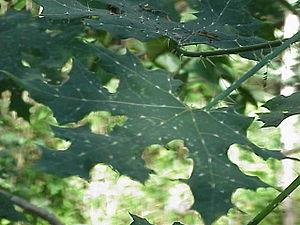
L'épurge urticante est une variété de plantes herbacées vivaces de la famille des Euphorbiaceae. C'est une variété de l'espèce Cnidoscolus urens. On la trouve dans les forêts de pins et de chênes du sud-est des États-Unis. Elle pousse en sol plutôt sablonneux. La plante est couverte de poils urticants. Elle peut atteindre un mètre de hauteur.
Cnidoscolus est un genre de plantes de la famille des Euphorbiaceae.